Le Touret Memorial

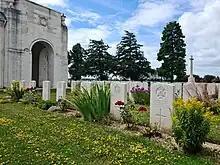
Touret Memorial

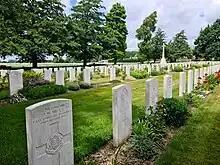
The cemetery at Touret Memorial

The Le Touret Memorial is a World War I memorial, located near the former commune of Richebourg-l'Avoué, in the Pas-de-Calais region of France. The memorial lists 13,389 names of British and Commonwealth soldiers with no known grave who were killed in the area prior to the start of the Battle of Loos on 25 September 1915. The exceptions are Canadian soldiers, whose names are commemorated at the Vimy Memorial, and Indian Army soldiers, whose names appear on the Neuve-Chapelle Memorial. Those commemorated on this memorial include the Victoria Cross recipients Abraham Acton, William Anderson, Jacob Rivers, and Edward Barber. Also commemorated here are Clive and Arnold Baxter, brothers who were killed on the same day, 25 January 1915, in the Brickstacks area of Cuinchy.